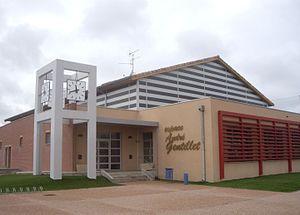
Fonbeauzard (Haute-Garonne, France)
Fonbeauzard est une commune française située dans le département de la Haute-Garonne, en région Occitanie.